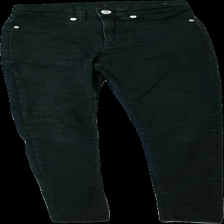
View: front
Type: Jeans
Category: Ladies
Brand: Junkyard
Colors: Black
Material: ?
Cut: Regular
Season: All
Trend: Denim
Damage location: middle center
Damage 2 location: bottom right
Damage 3 location: top right
Price range: <50
Recommended usage: Export
Description: svarta jeans, nopprig